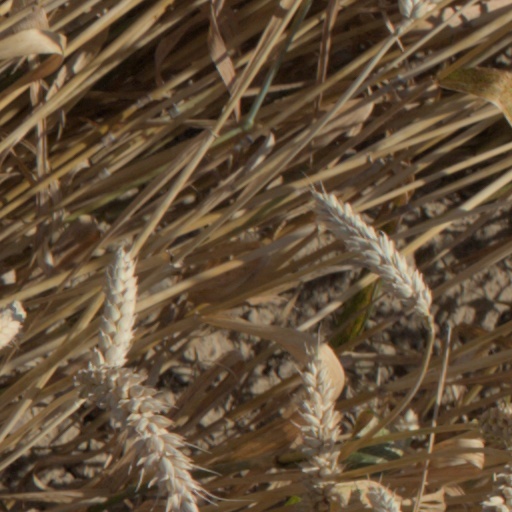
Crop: wheat